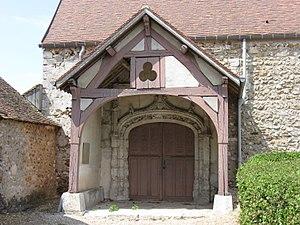
Portail de l'église Saint-Hilaire de Saint-Illiers-la-Ville. (Yvelines, région Île-de-France).
Saint-Illiers-la-Ville est une commune du département des Yvelines, dans la région Île-de-France, en France, située à 18 km environ au sud-ouest de Mantes-la-Jolie.